Cascade Volcanoes

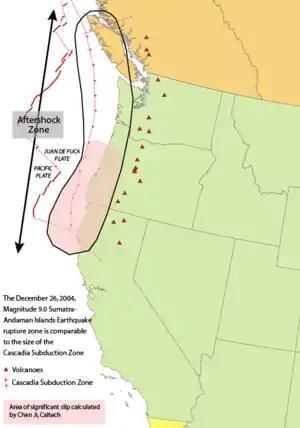
Area of the Cascadia subduction zone, including Cascade volcanoes (red triangles)

The Cascade Volcanoes were formed by the subduction of the Juan de Fuca, Explorer and the Gorda Plate (remnants of the much larger Farallon Plate) under the North American Plate along the Cascadia subduction zone. This is a long fault, running off the coast of the Pacific Northwest from northern California to Vancouver Island, British Columbia. The plates move at a relative rate of over per year at a somewhat oblique angle to the subduction zone.